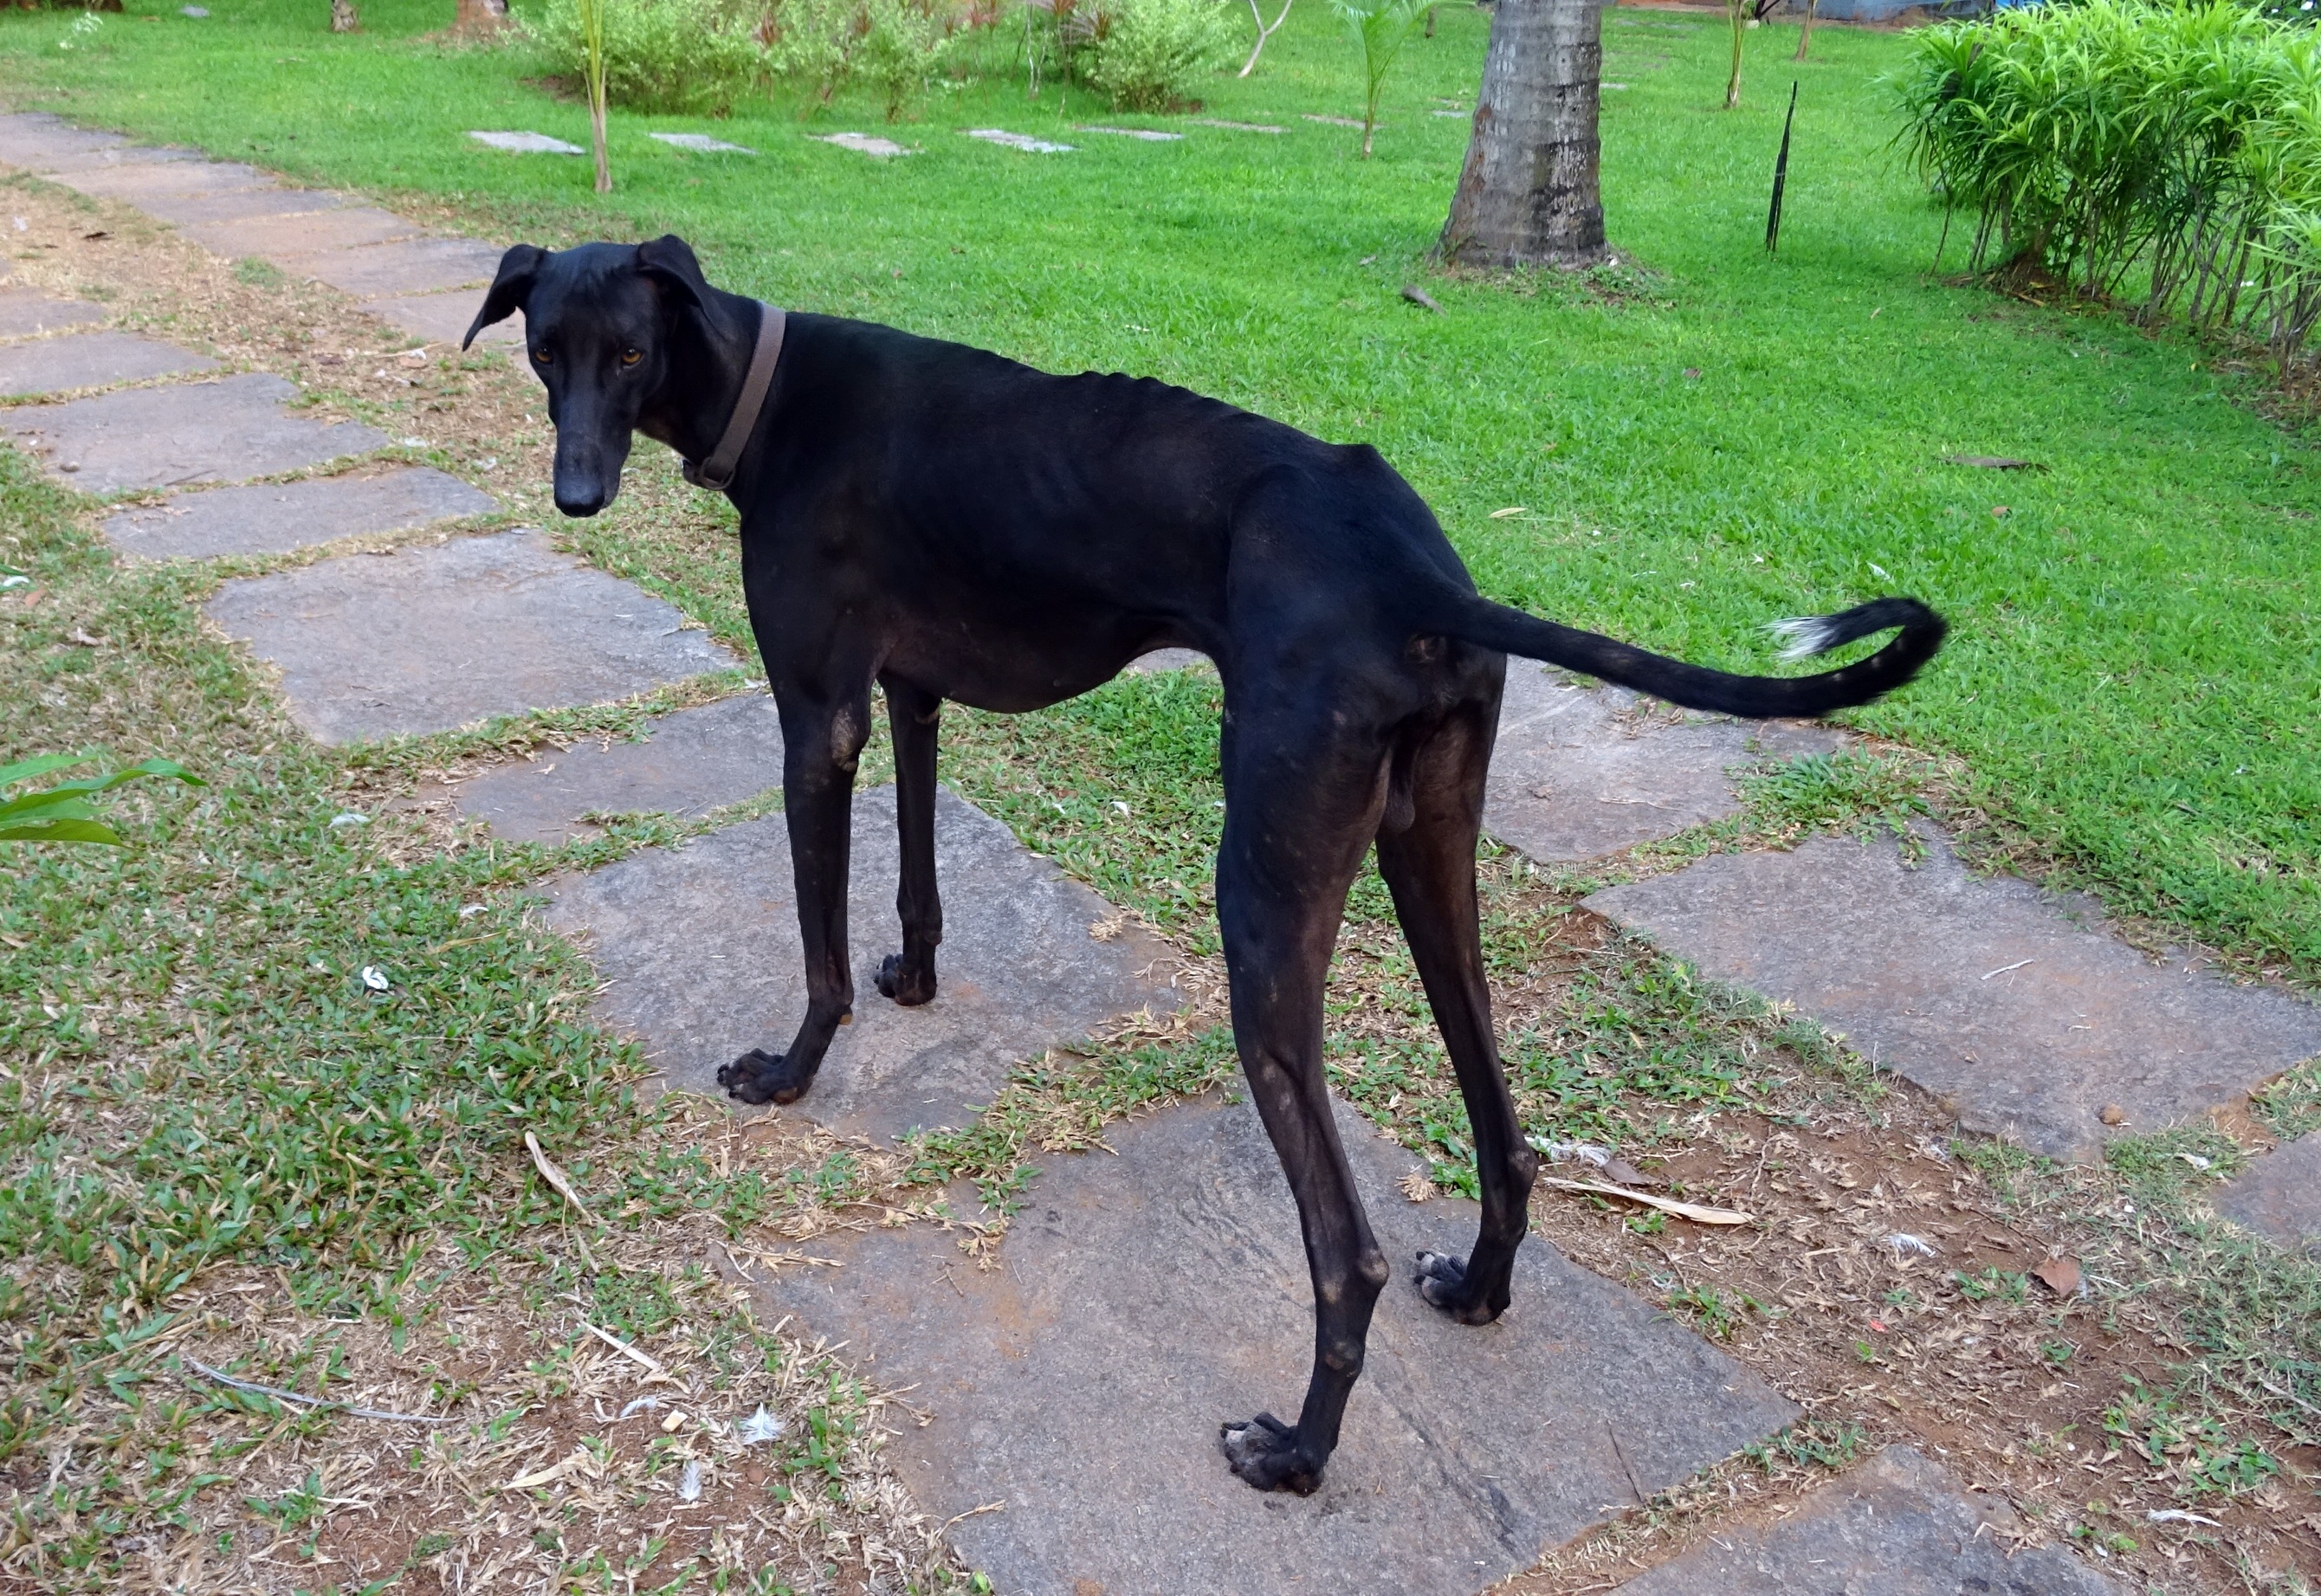
dog, mammal, vertebrate, india, greyhound, indian, breed, guard dog, patterdale terrier, mangalore, dog like mammal, carnivoran, animal sports, mudhol hound, caravan hound, pashmi, karwani